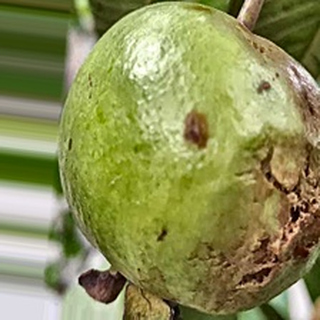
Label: guava_fruit_fly